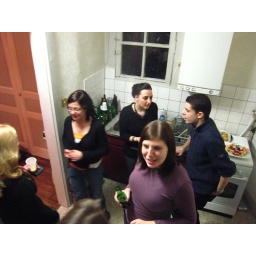
Monika, Alice, Liz, Simone, and forgotten girl congregate in the kitchen...that's where the pizza was, after all.